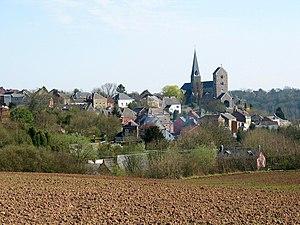
Lobbes (Belgique), la ville haute et la collégiale Saint-Ursmer (IXe siècle) vues depuis la rue de Binche.